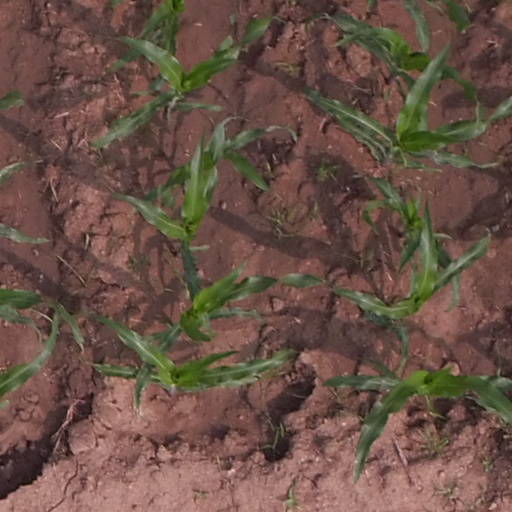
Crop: maize; corn